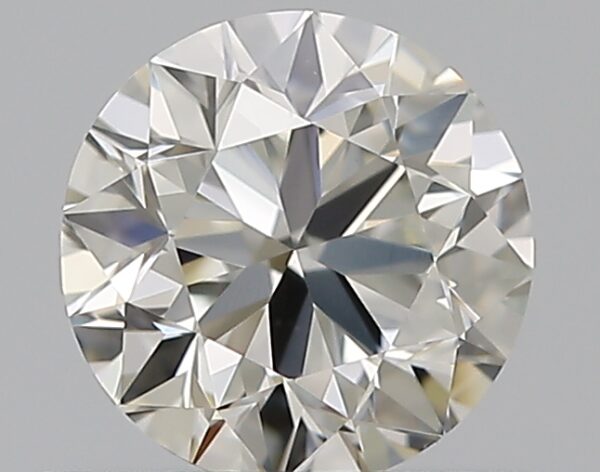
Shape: round
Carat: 0.5
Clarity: VS1
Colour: J
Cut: VG
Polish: EX
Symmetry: VG
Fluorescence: N
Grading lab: GIA
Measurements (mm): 4.97 x 5.01 x 3.18